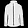
Label: Coat